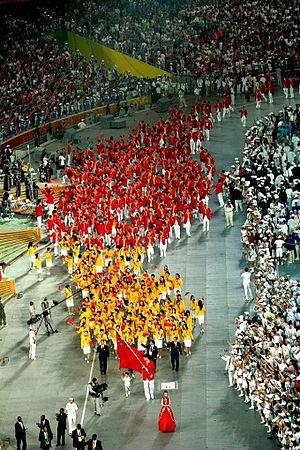
Introduit en Chine à la fin du XIXᵉ siècle par les puissances européennes, le concept moderne de sport et ses pratiques compétitives font aujourd'hui partie de la culture populaire chinoise, en République populaire comme à Taïwan. Si quelques sports occidentaux comme le football, le tennis de table et le basket-ball y sont aujourd'hui très pratiqués, d'autres pratiques physiques dites « traditionnelles » restent populaires, tels que les arts martiaux ou les gymnastiques de santé.
Les Jeux olympiques d'été de 2008, Jeux de la XXIXᵉ Olympiade de l’ère moderne, ont eu lieu à Pékin et dans six autres villes chinoises du 8 août au 24 août 2008. 11 028 athlètes provenant de 204 pays différents se sont affrontés dans 28 sports pour décrocher un total de 958 médailles.
La Chine est le pays organisateur des Jeux olympiques d'été de 2008, qui se déroulent à Pékin. Il s'agit des premiers Jeux olympiques organisés par la Chine. Les 639 athlètes représentant ce pays prennent part aux épreuves dans l'ensemble des 28 catégories sportives des Jeux olympiques, avec pour objectif d'améliorer le nombre de médailles obtenues lors des précédents Jeux olympiques à Athènes.